Andreas Michalakopoulos

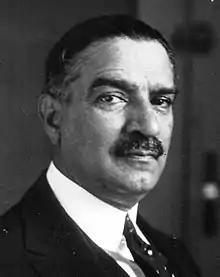
Andreas Michalakopoulos in 1927

Andreas Michalakopoulos (17 May 1876, Patras – 7 March 1938, Athens) was an important liberal politician in the interwar period who served as Prime Minister of Greece from 7 October 1924 to 26 June 1925, the day after the overthrow of the government by Greek Army troops led by General Theodoros Pangalos, who forced President Pavlos Kountouriotis to dismiss the government and appoint Pangalos as the new Premier.